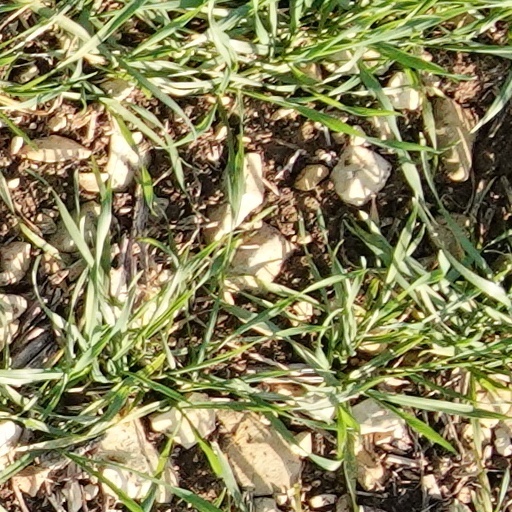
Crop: wheat